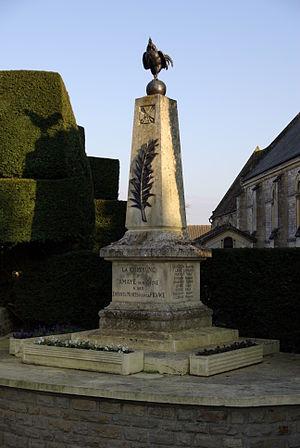
Monument à la mémoire des morts à la guerre d'Amayé-sur-Orne
Le coq est un des motifs assez fréquents parmi les ornements des monuments aux morts de France. Il peut être représenté :